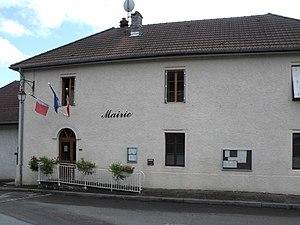
Mairie de Longevelle Sur Doubs, Doubs, France